Moula Ali hill

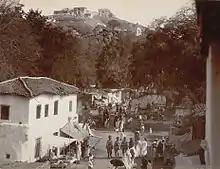
View of bazaar with Maula Ali Hill in the background., circa 1902

The hill was named 'Maula Ali', which means 'Master Ali', after the incident. The stone became popular for sufis, ascetics and mystics because of the belief that the stone has healing powers.